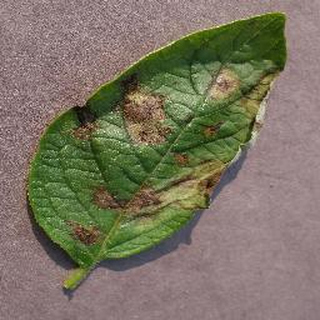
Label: potato_late_blight